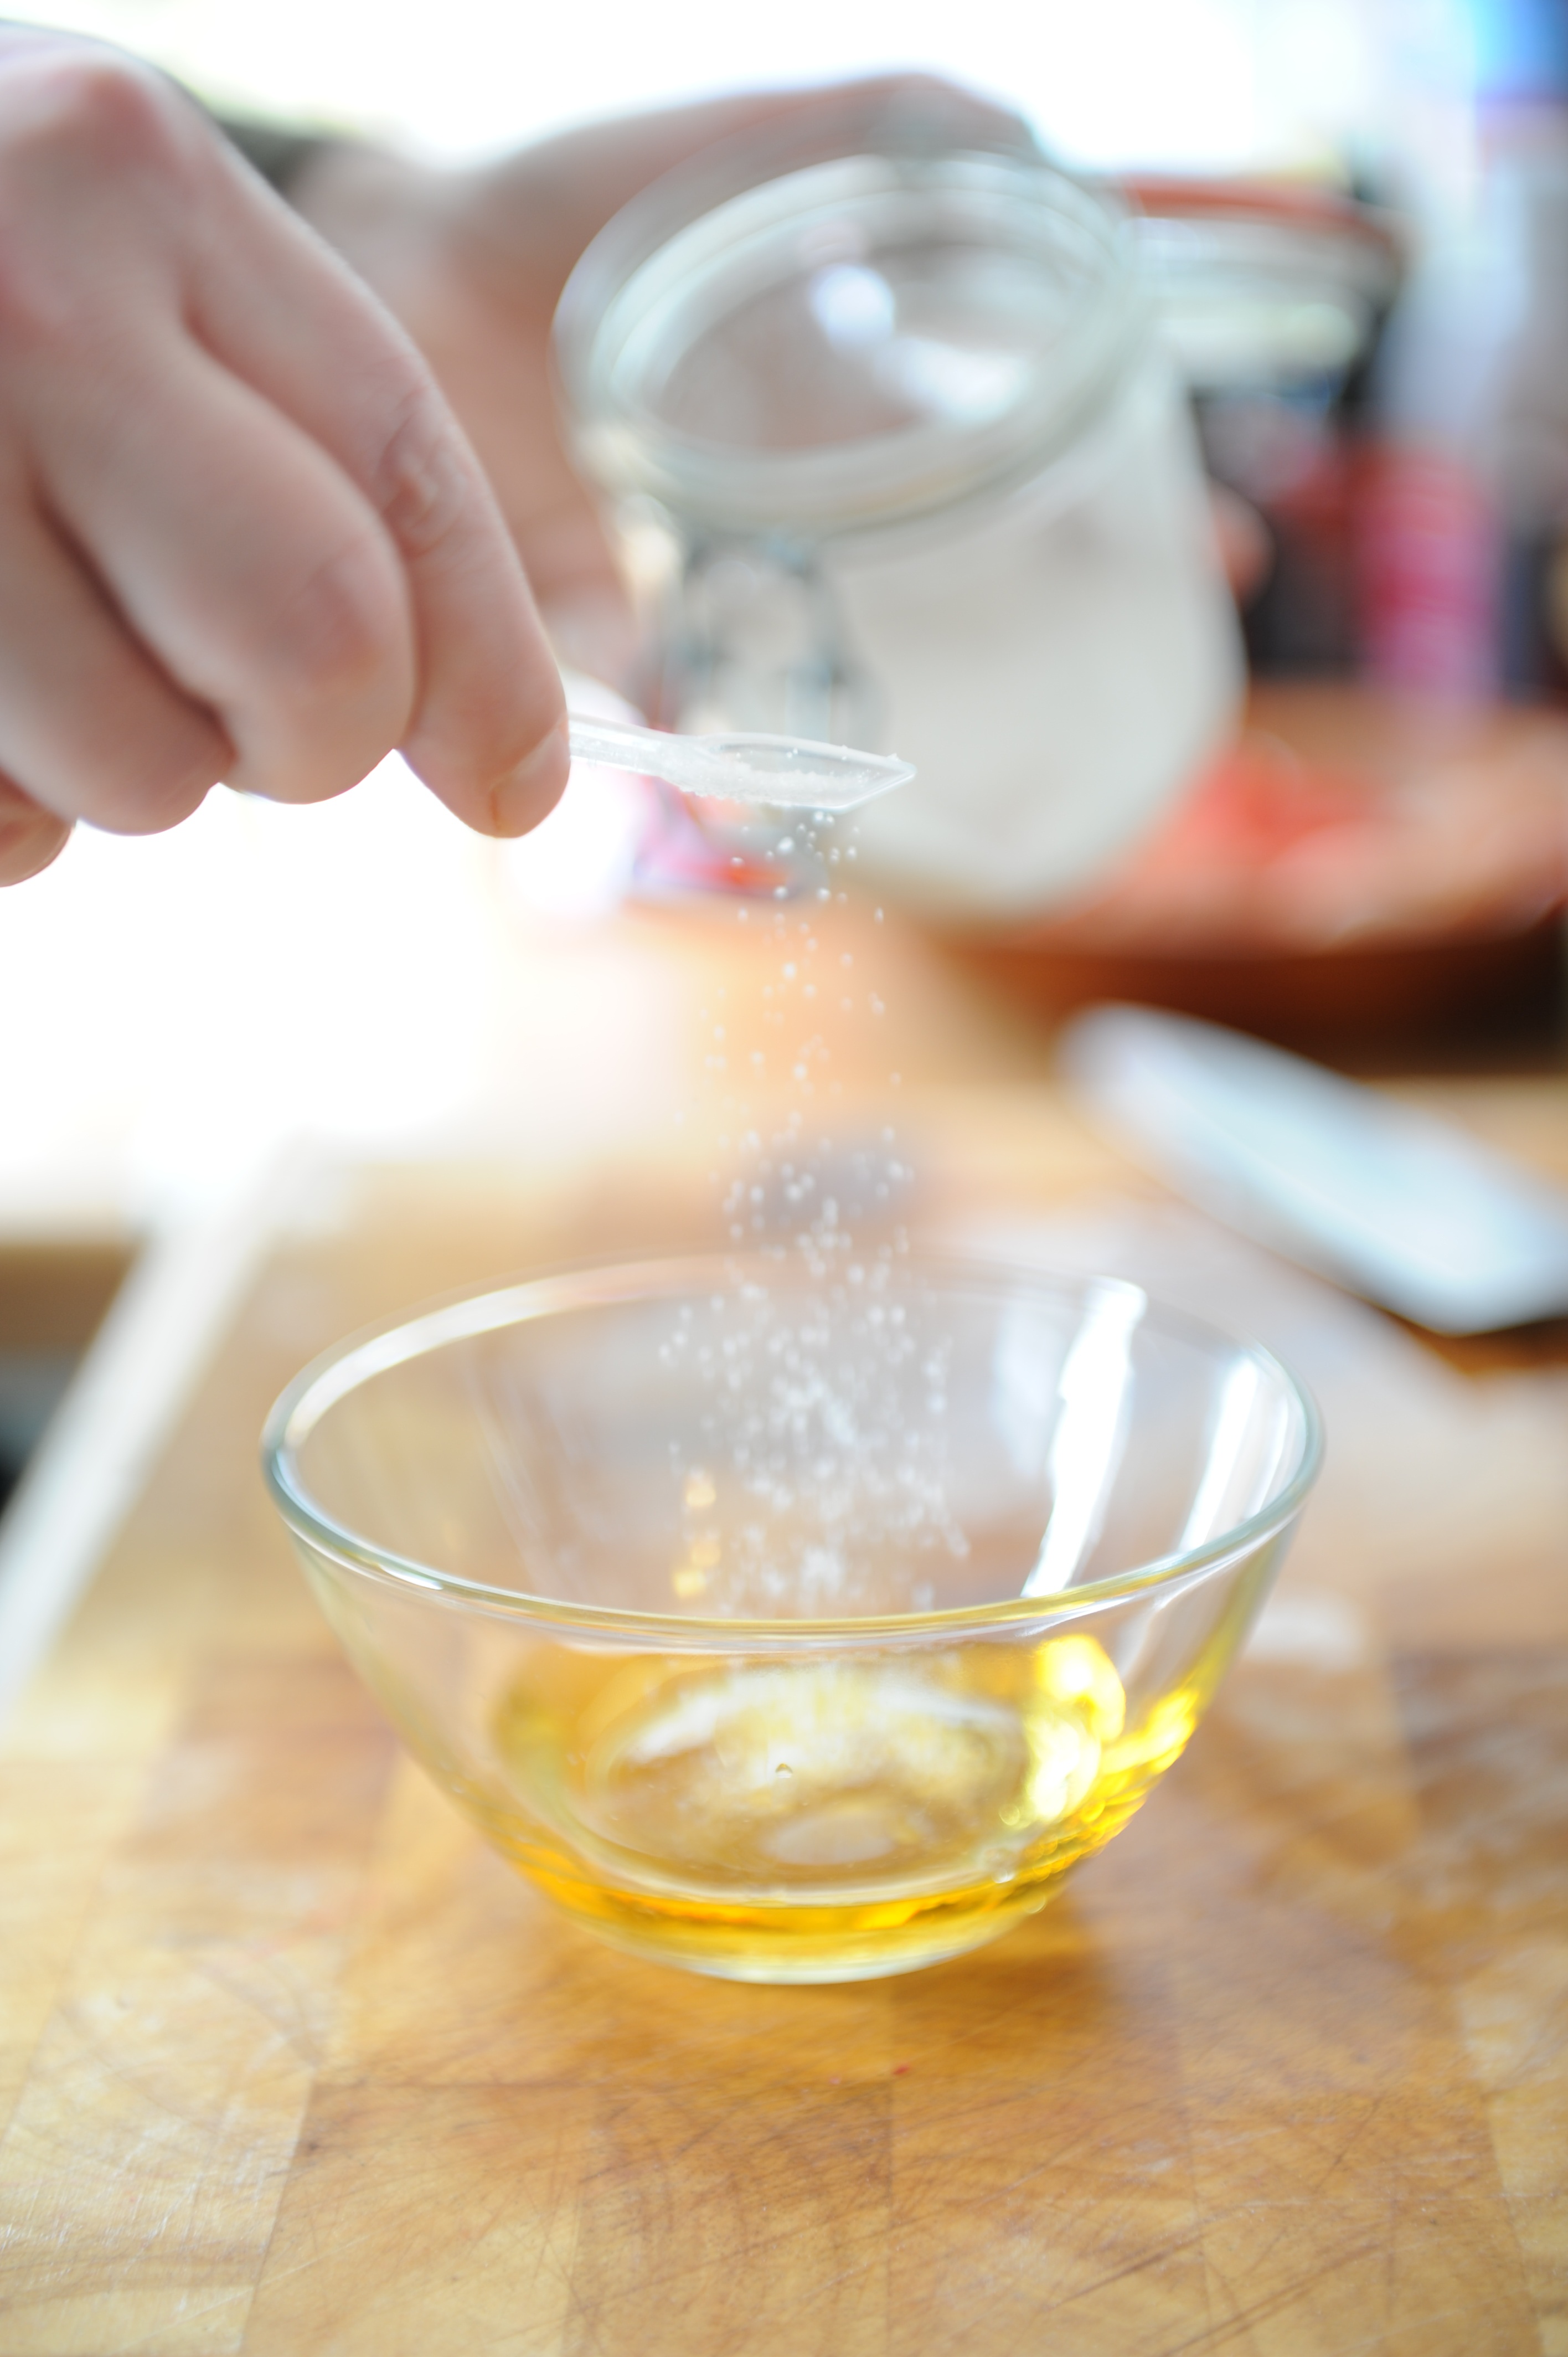
glass, meal, food, produce, salt, drink, bottle, breakfast, baking, oil, dressing, flavor, salt shaker, marinade